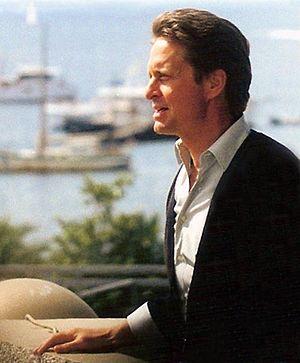
Michael Douglas at the Cannes film festival.
Michael Douglas est un acteur et producteur de cinéma américain, né le 25 septembre 1944 à New Brunswick.